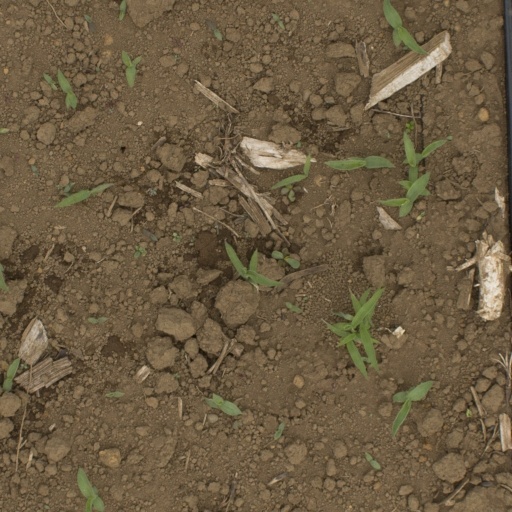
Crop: Jerusalem artichoke